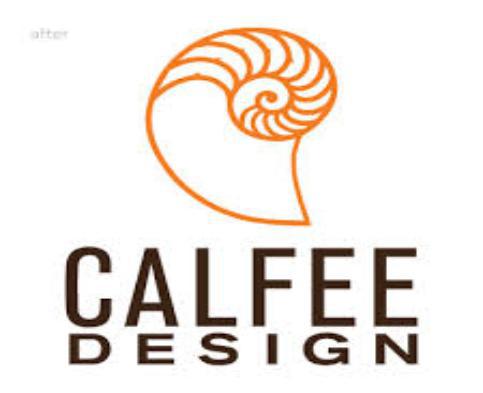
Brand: calfee design
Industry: Food